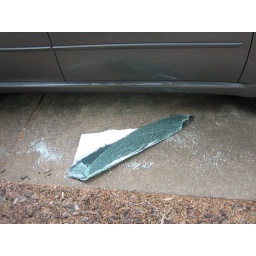
car window smashed by some dickhead